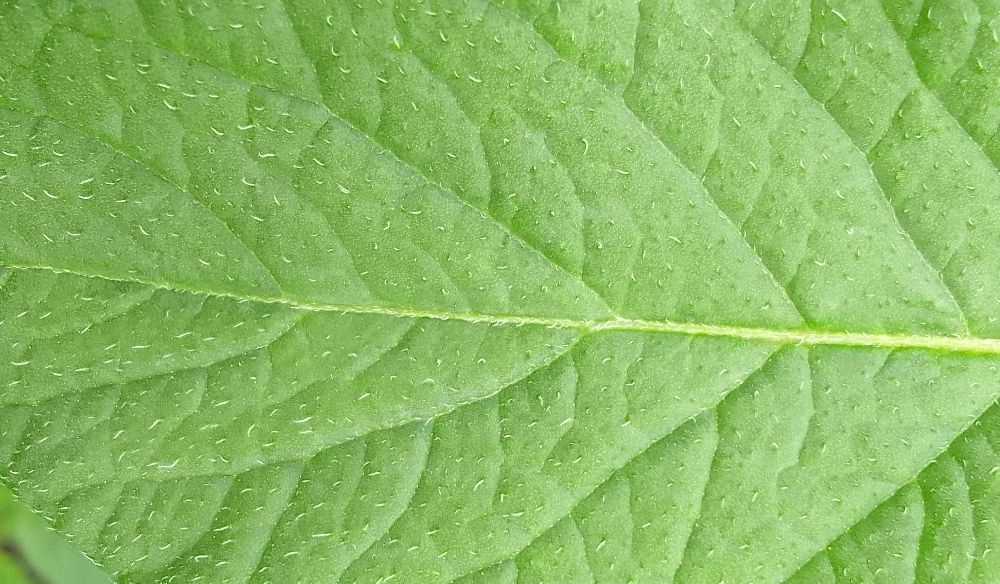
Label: Healthy